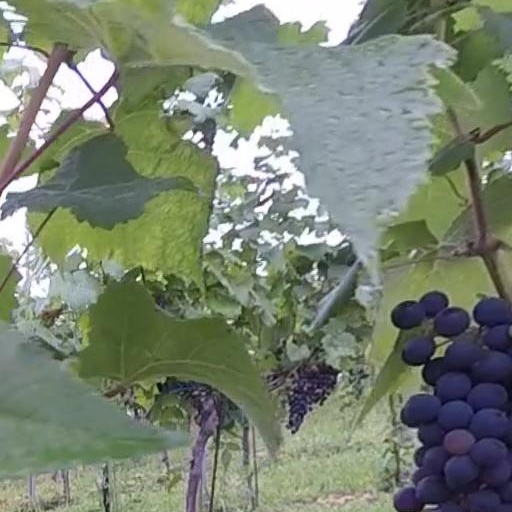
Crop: grape